The Last Illusion

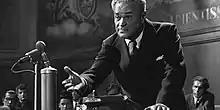

The Last Illusion is a 1949 German drama film directed by Josef von Báky and starring Fritz Kortner, Johanna Hofer and Lina Carstens. It was entered into the 1949 Cannes Film Festival. It was shot at the Bavaria Studios in Munich. The film's sets were designed by the art directors Fritz Lück, Fritz Maurischat and Hans Sohnle.